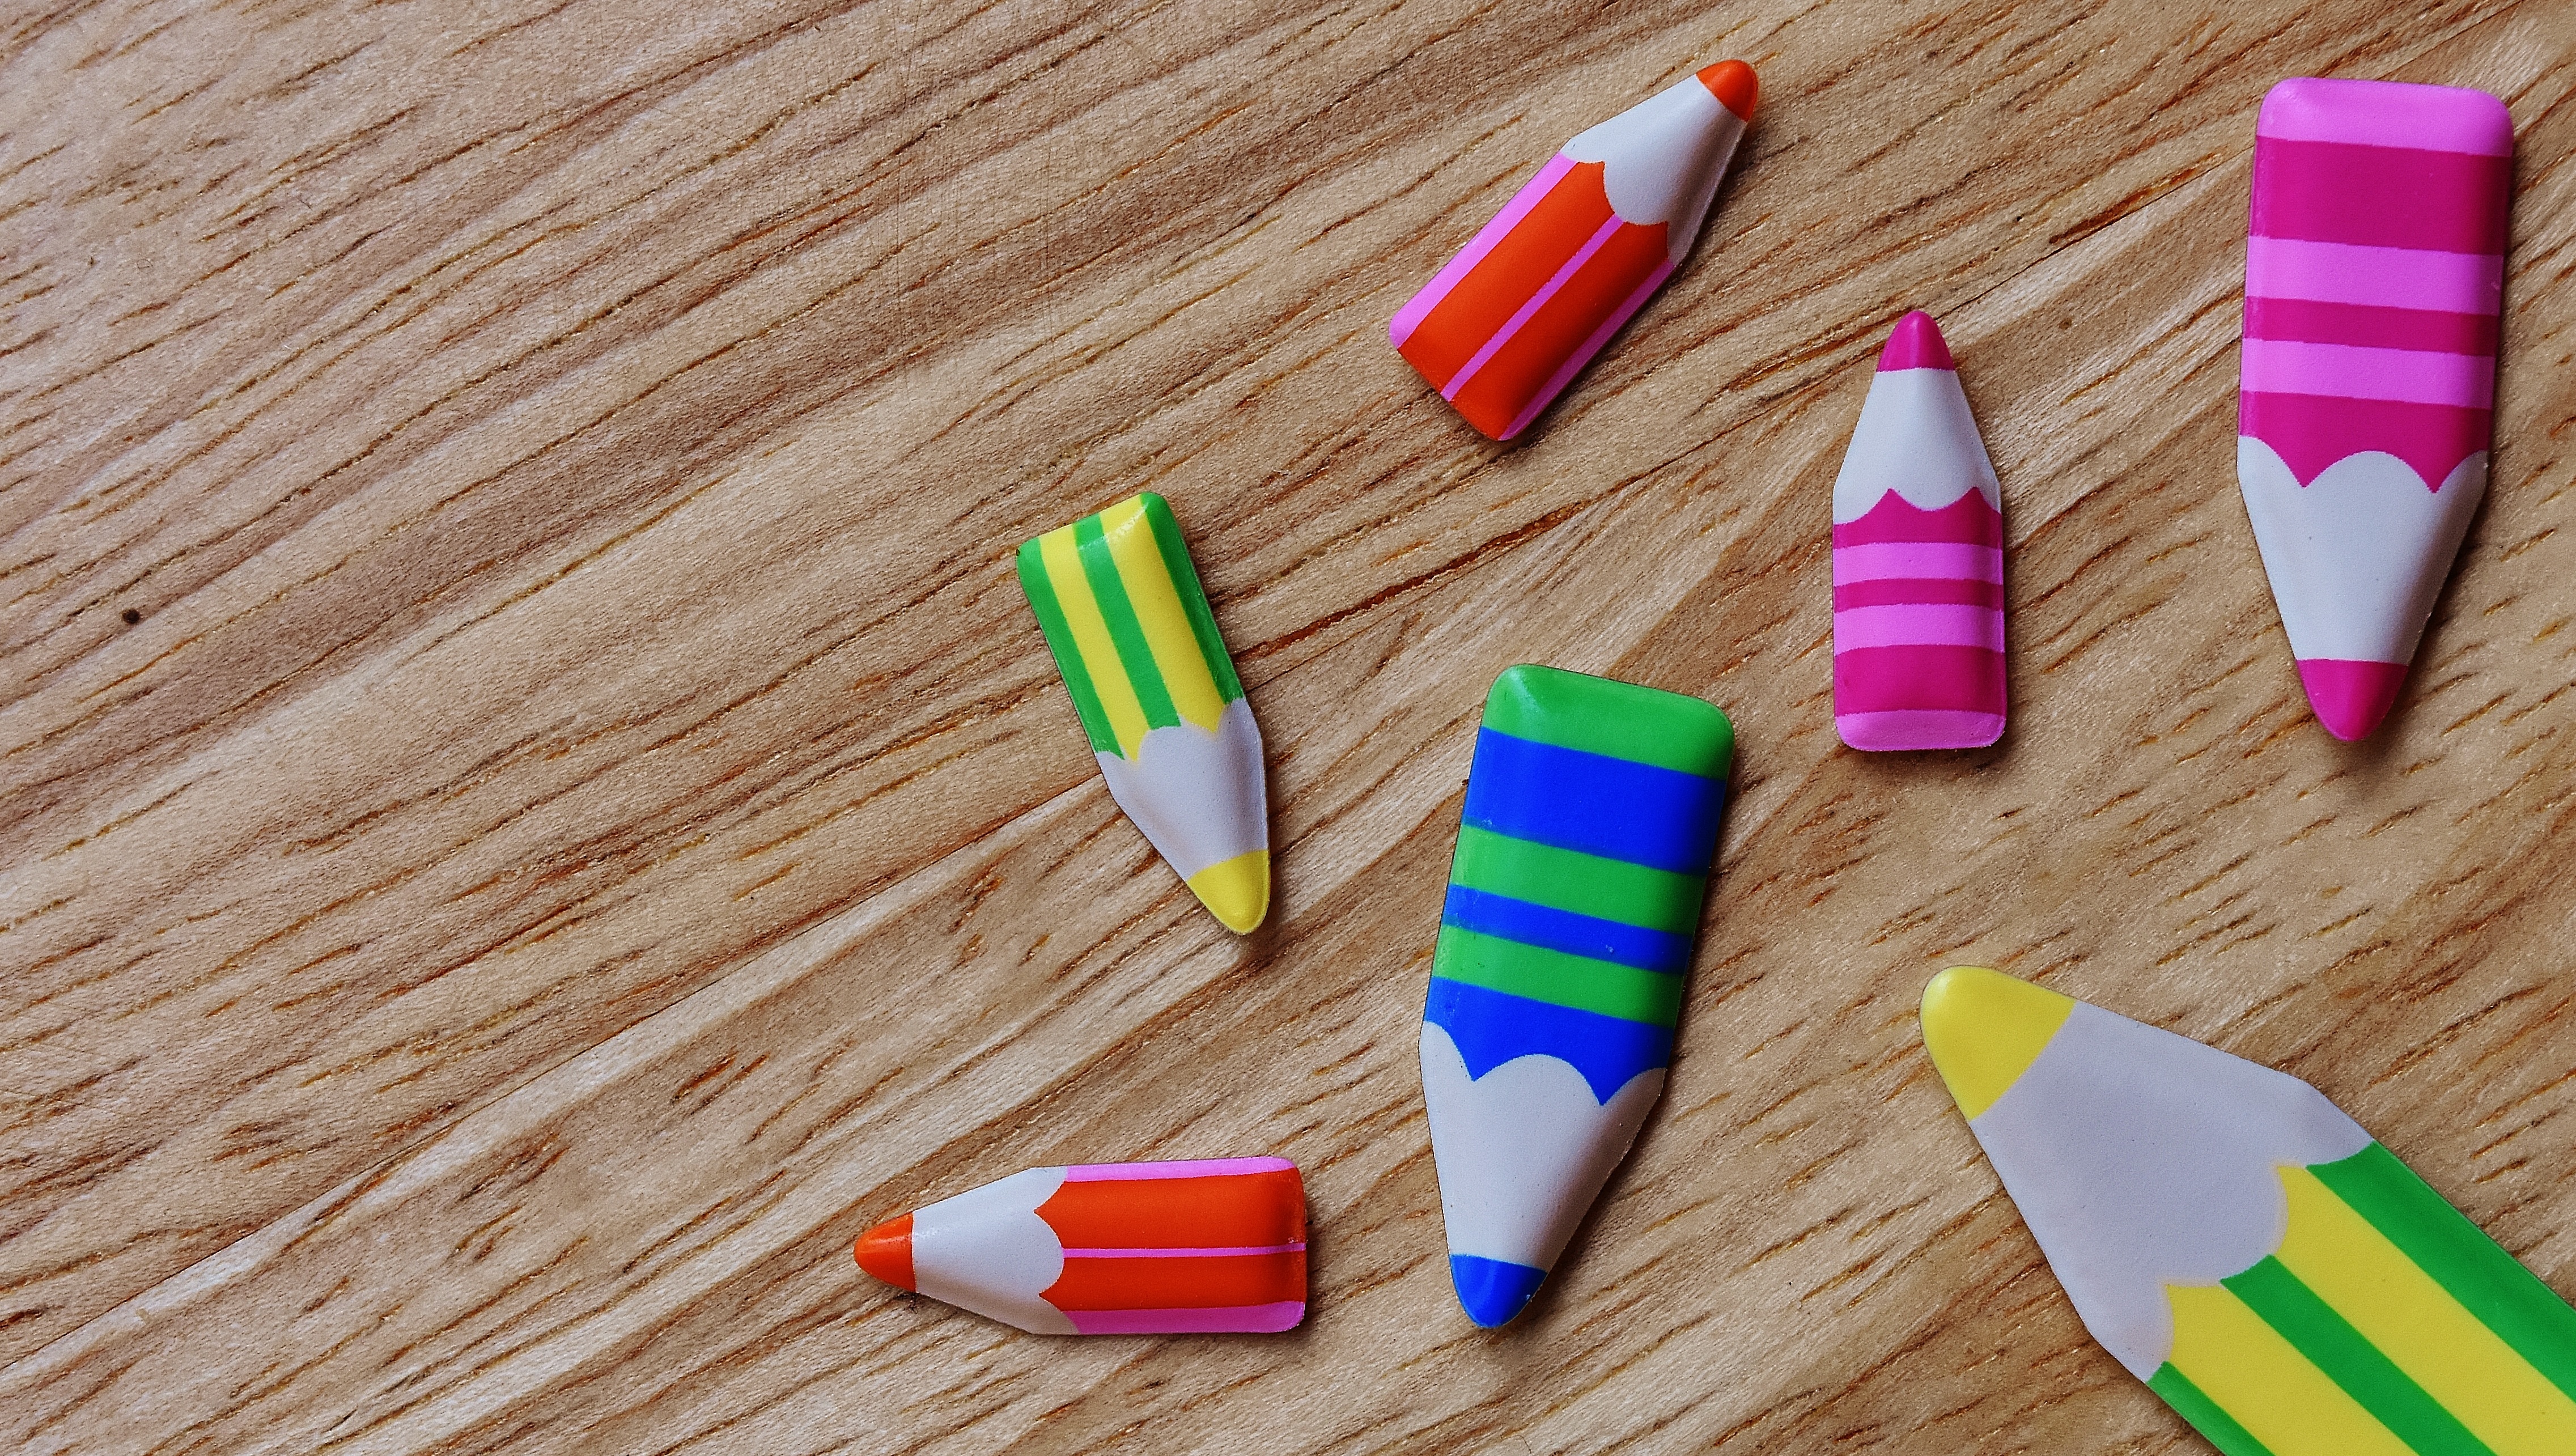
pencil, finger, training, toy, education, children, pens, joy, school, learn, teaching, colored pencils, back to school, schulbeginn, school start, schult te, school launch, school year